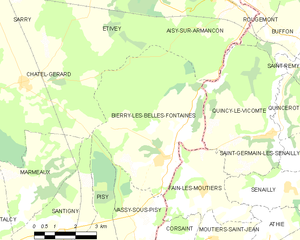
Carte des communes françaises Bierry-les-Belles-Fontaines